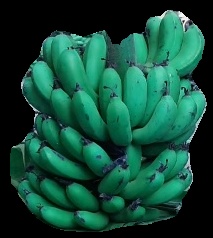
Variety: pachbale
Grade: grade2